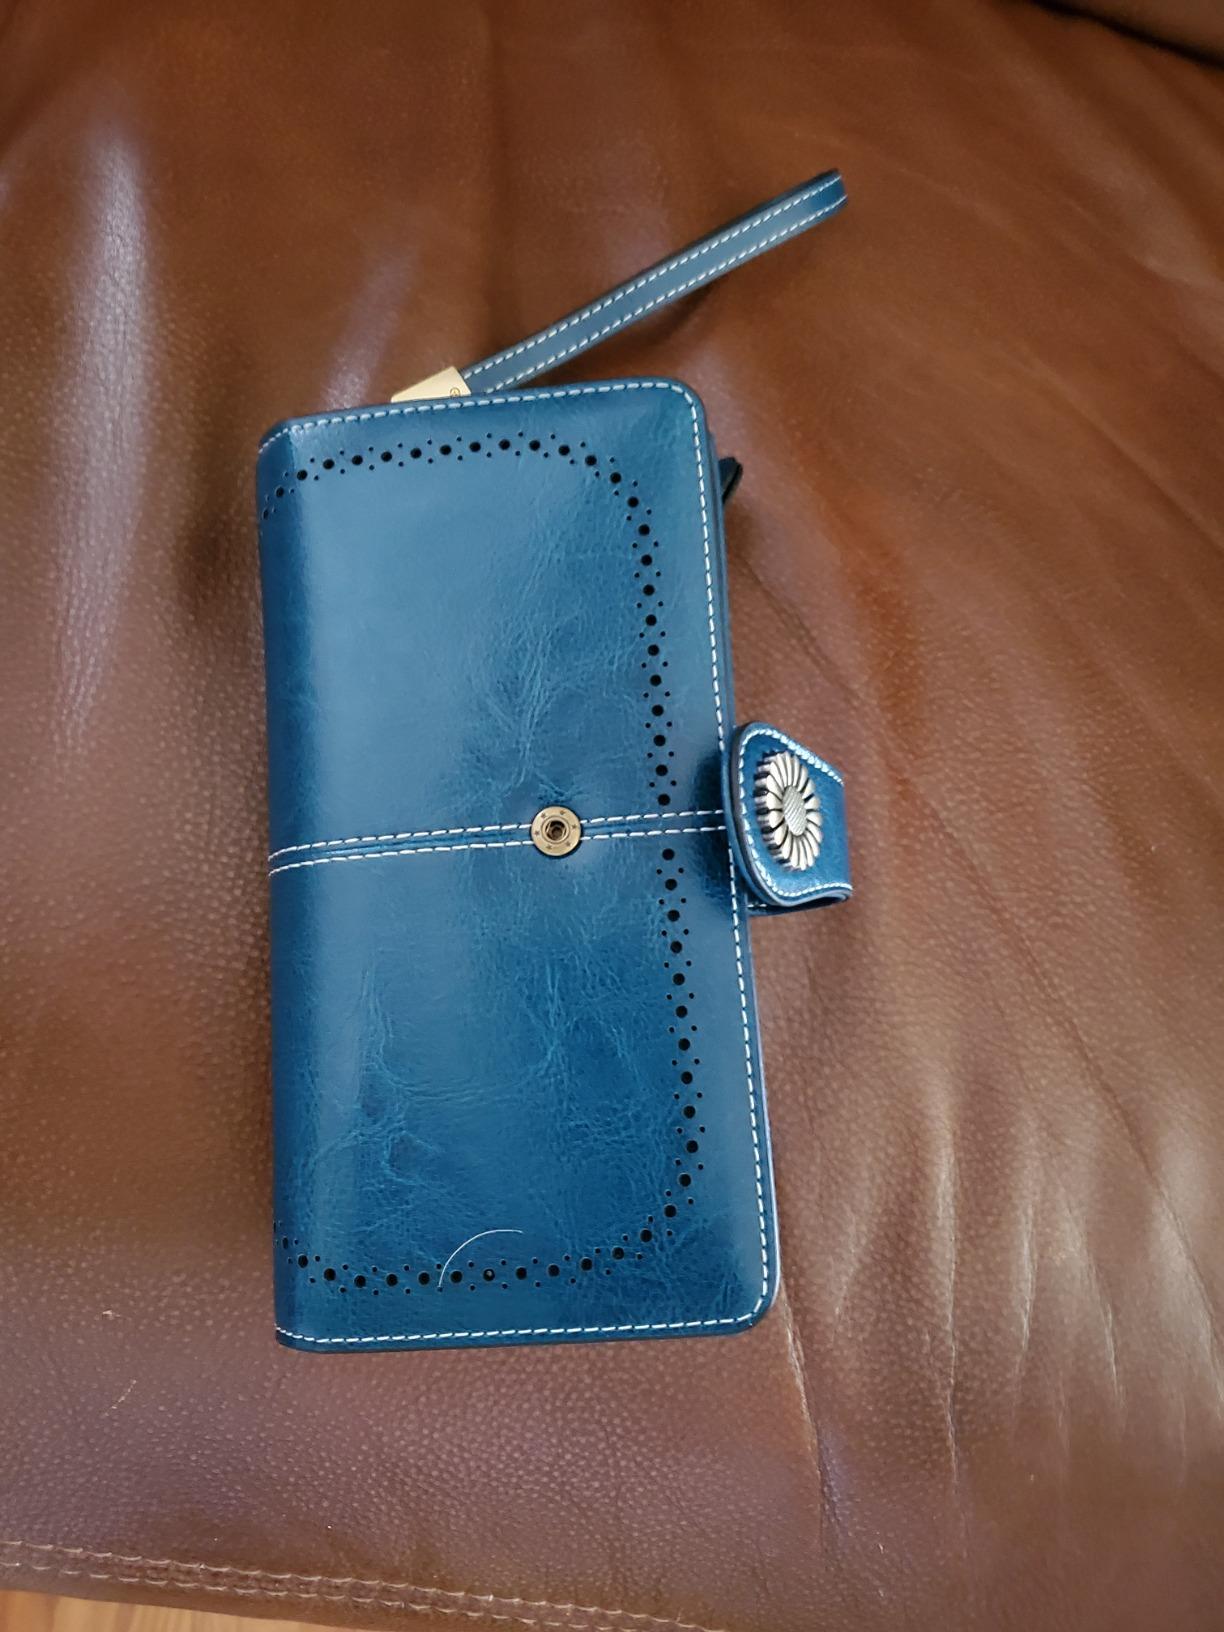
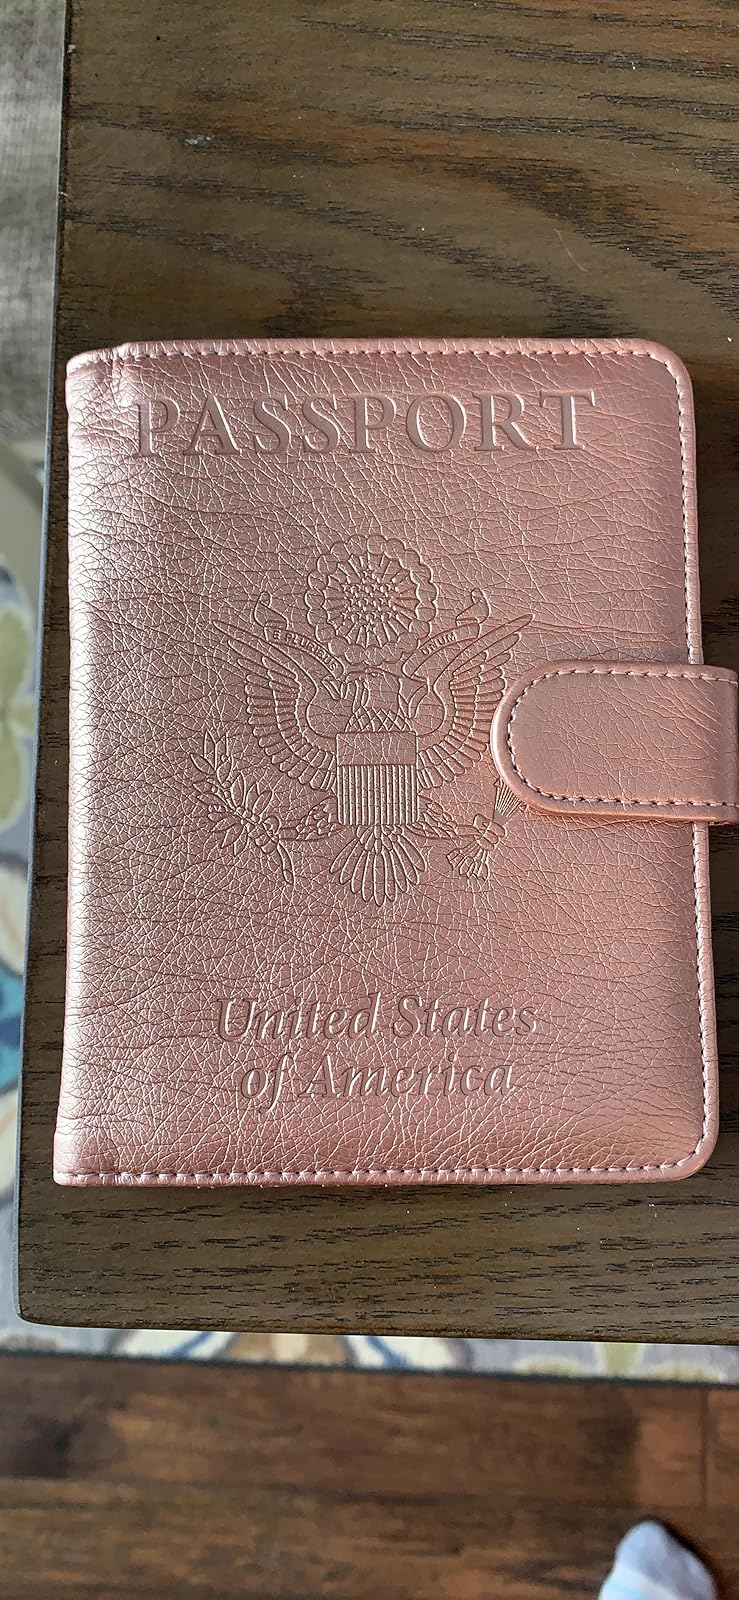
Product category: accessories_wallet
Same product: no